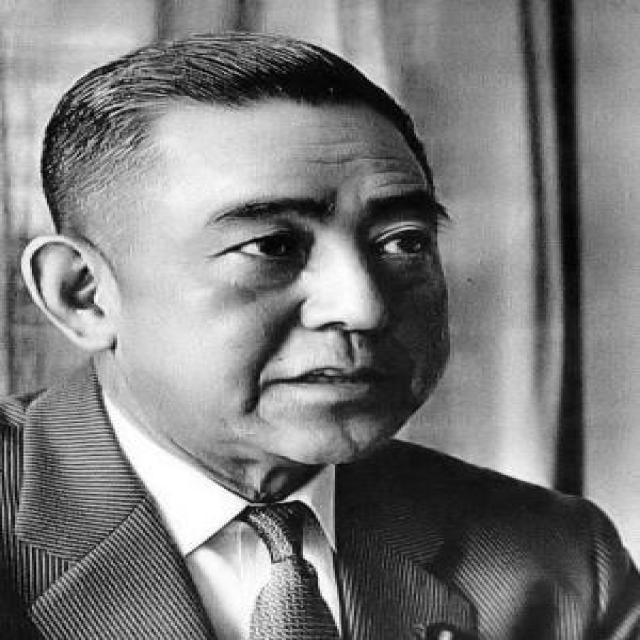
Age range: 45-64